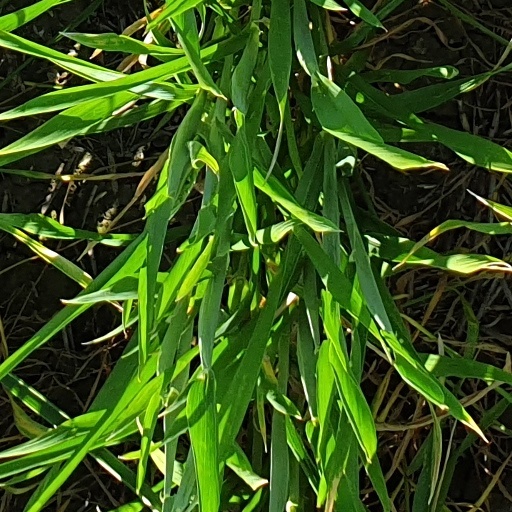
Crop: wheat